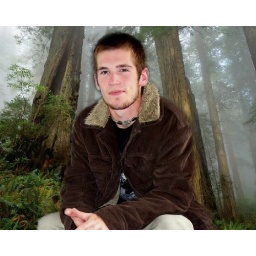
Matt. Taken from his bedroom and placed in the forest by using Photo Explosion.